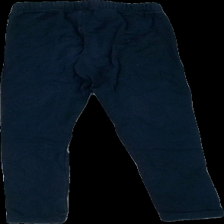
View: back
Type: Tights
Category: Children
Brand: Lindex
Colors: Blue
Material: 100% cotton
Cut: Regular
Size: 128
Season: All
Price range: <50
Recommended usage: Reuse
Description: blå tights